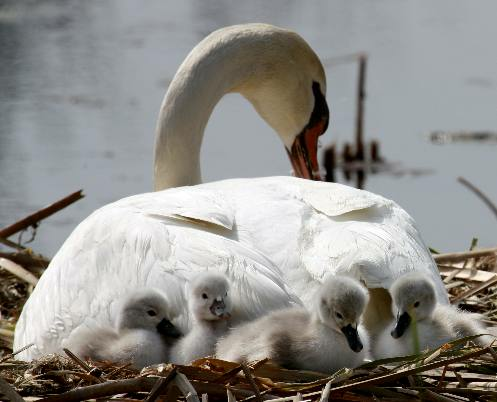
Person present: No